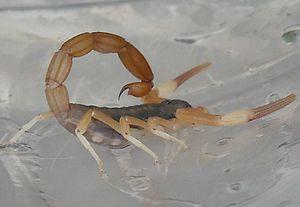
Tityus est un genre de scorpions de la famille des Buthidae.
Tityus trivittatus est une espèce de scorpions de la famille des Buthidae.